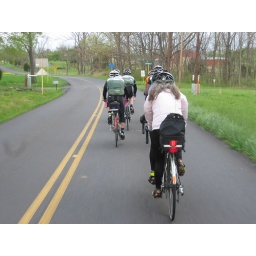
Chuck and Crista jumping on the back of the State College train late in the ride